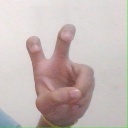
अक्षर: ई